Chimpanzee

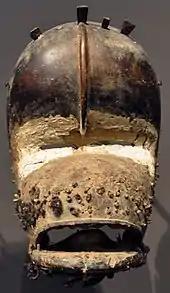
Chimpanzee mask, Gio tribe, Liberia

Scientists have attempted to teach human language to several species of great ape. One early attempt by Allen and Beatrix Gardner in the 1960s involved spending 51 months teaching American Sign Language to a chimpanzee named Washoe. The Gardners reported that Washoe learned 151 signs, and had spontaneously taught them to other chimpanzees, including her adopted son, Loulis. Over a longer period of time, Washoe was reported to have learned over 350 signs.